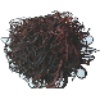
Label: rambutan